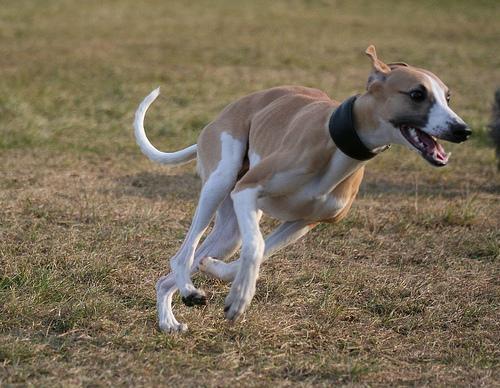
whippet